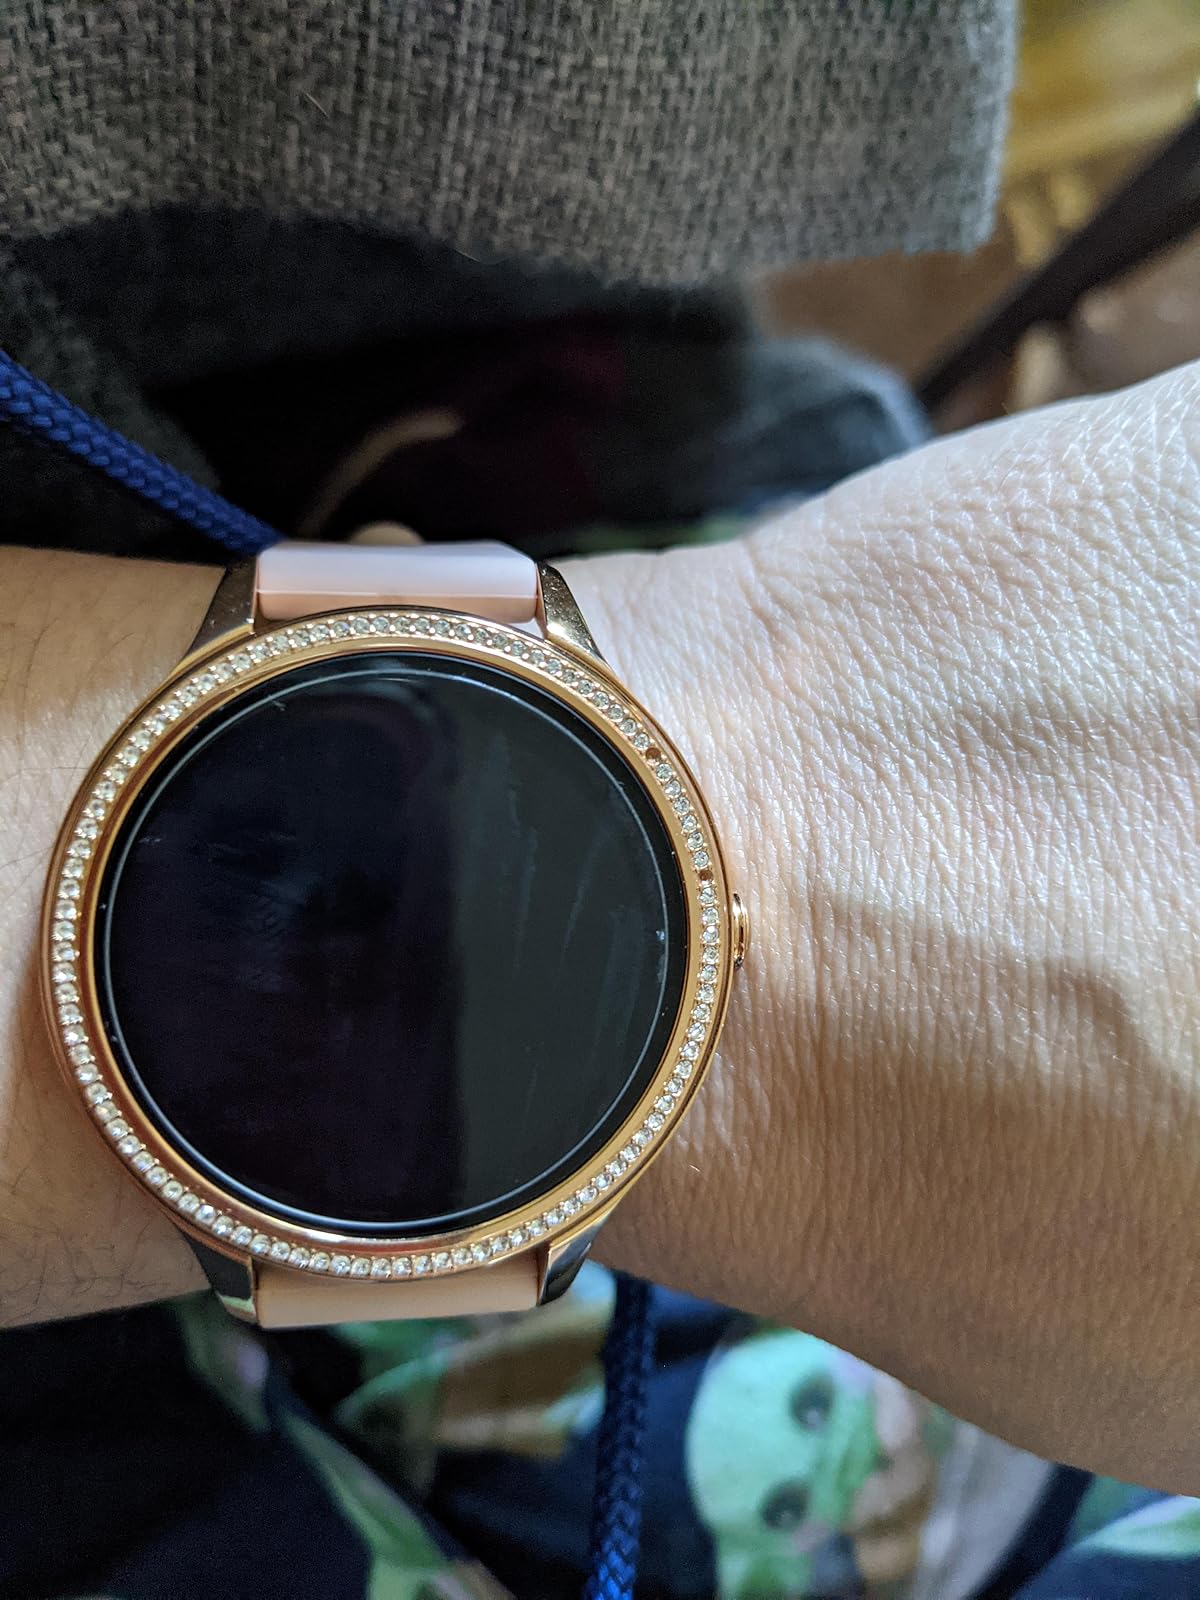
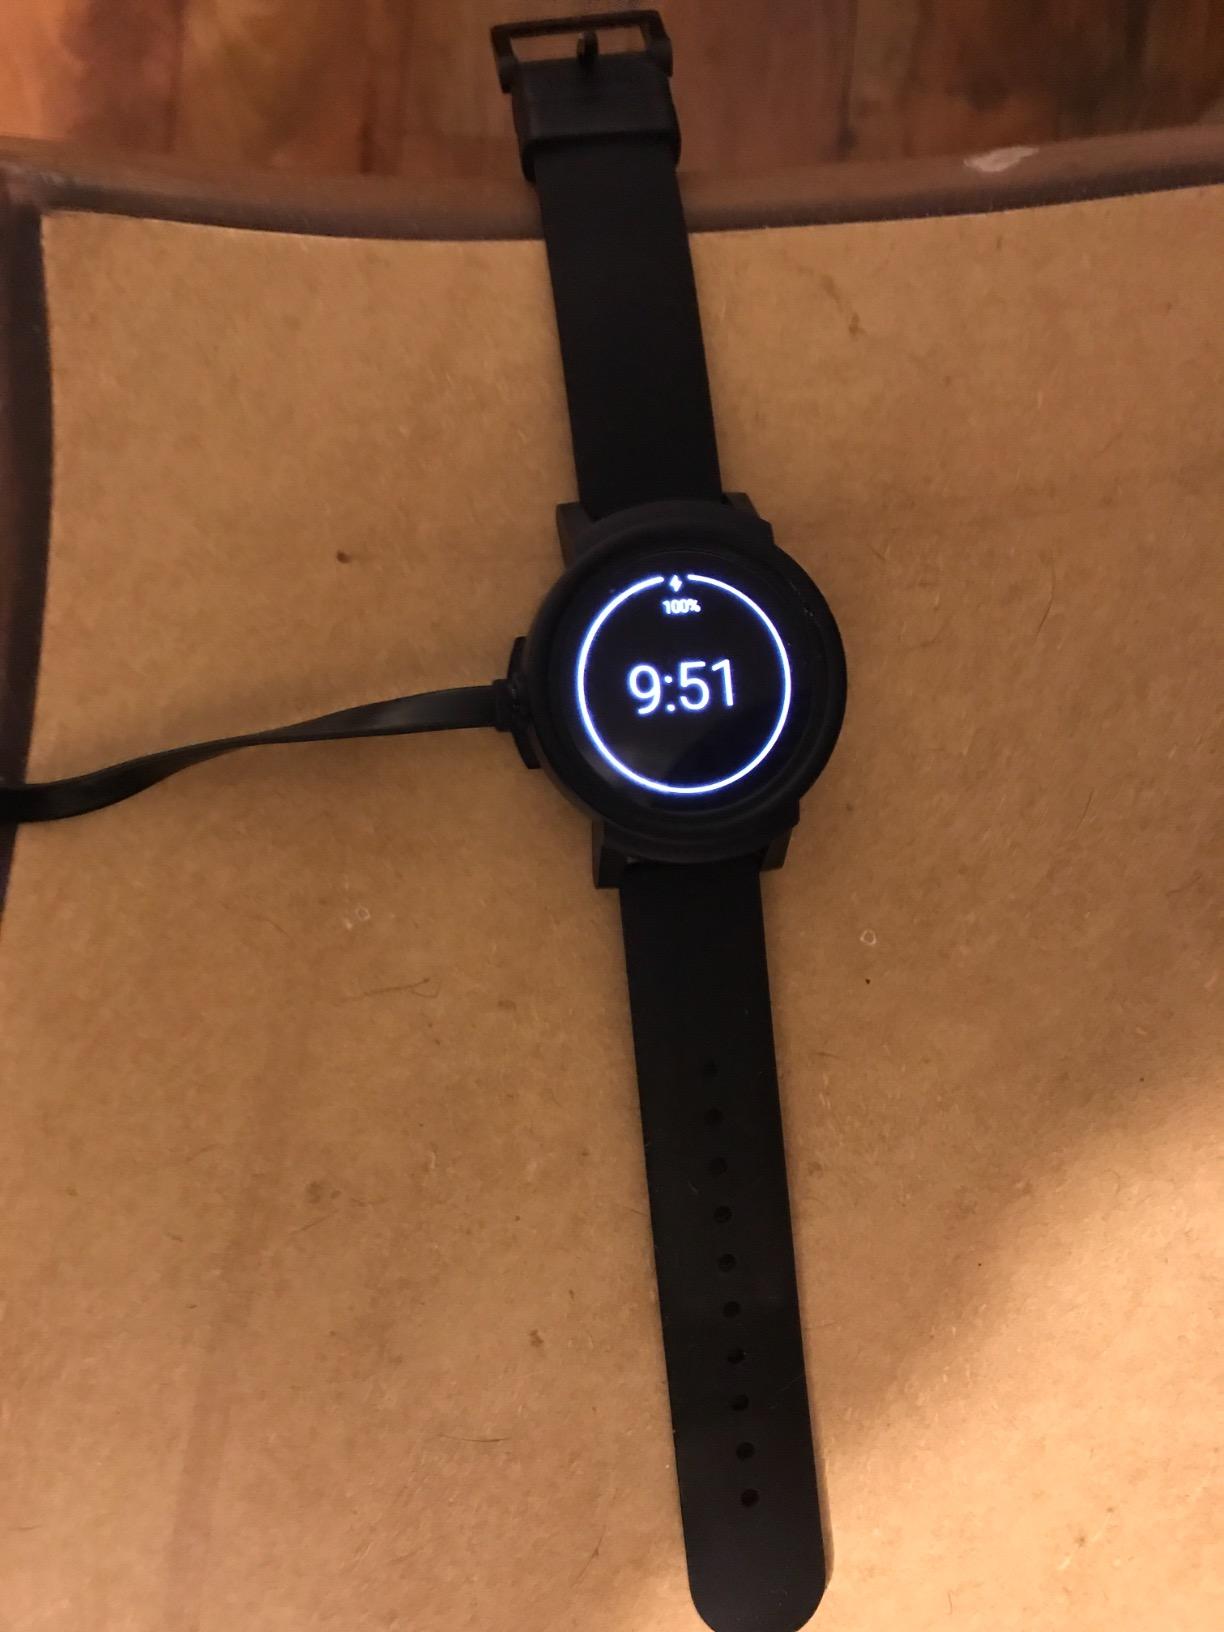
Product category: smartwatch
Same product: no